Fordham station

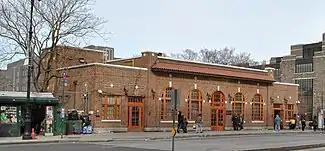
The station building in 2013

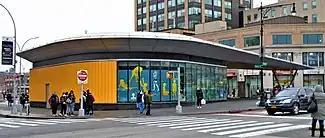
The new Fordham Plaza entrance, across Fordham Road from the station building, in 2020

Two major milestones of the early 20th Century brought an increase in ridership to the station. The Metropolitan Elevated Railway (later acquired by the Interborough Rapid Transit Company) extended the Third Avenue Elevated Line to Fordham Station, bringing a rapid transit connection on July 1, 1901. Pelham Avenue station was the northern terminus of the line until it was extended to Bronx Park Terminal ten months later. As a result, the Third Avenue Railway also began to operate from Fordham Plaza converting it into the major transit hub that it is to this day. Due to the popularity of football games between the Fordham Rams and Yale Bulldogs in the 1920s, joint service between the New York Central Railroad and New York, New Haven and Hartford was moved from Woodlawn station to Fordham, where it remains.